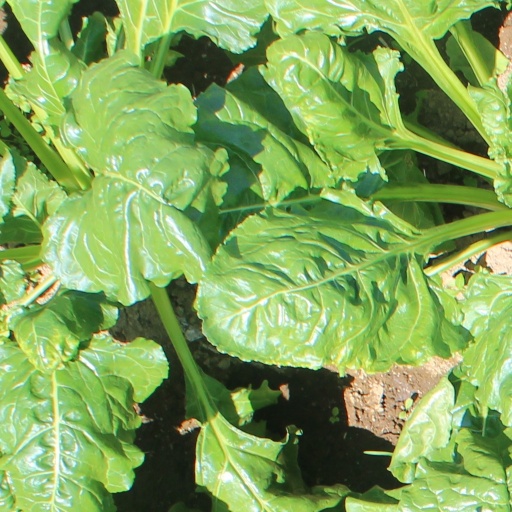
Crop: sugar beet